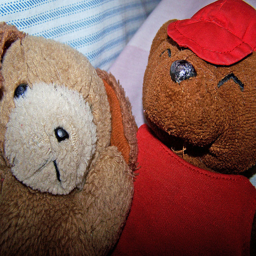
Two teddy bears laying on top of pillows next to each other.
A teddy bear with a red shirt and hat laying with another teddy bear.
Two stuffed bears are lying on pillows; one of the bears is wearing a red suit.
A stuffed rabbit and stuffed bear with a red hat
a teddy bear laying next to a stuffed bunny rabbit